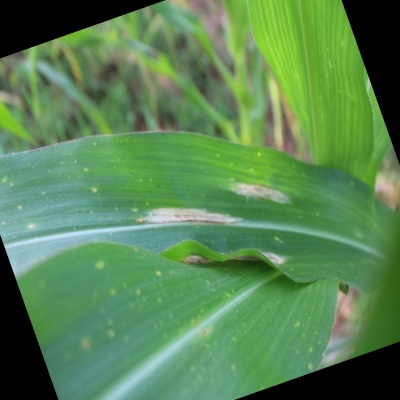
Label: Corn_(Maize)___Leaf_Spot